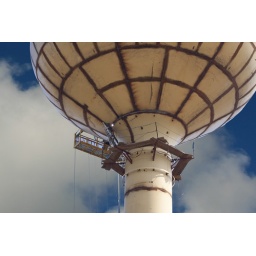
A welder hovers precariously on the construction platform of a new water tower in Beachwood, NJ.